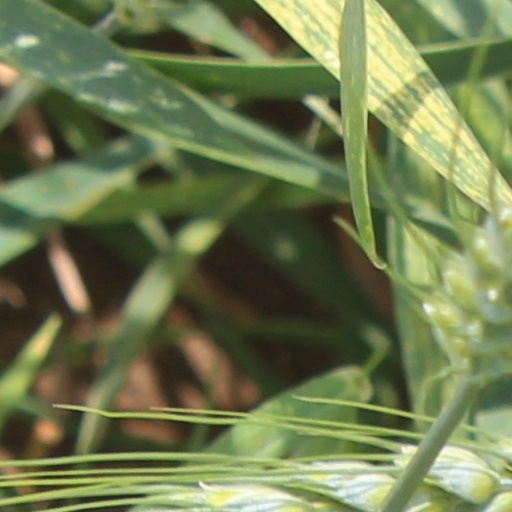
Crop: wheat